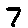
Label: 7